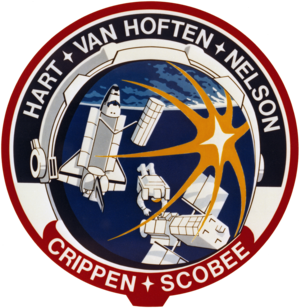
STS-41-C
STS-41-C var Challengers femte rumfærge-mission.